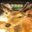
Label: deer